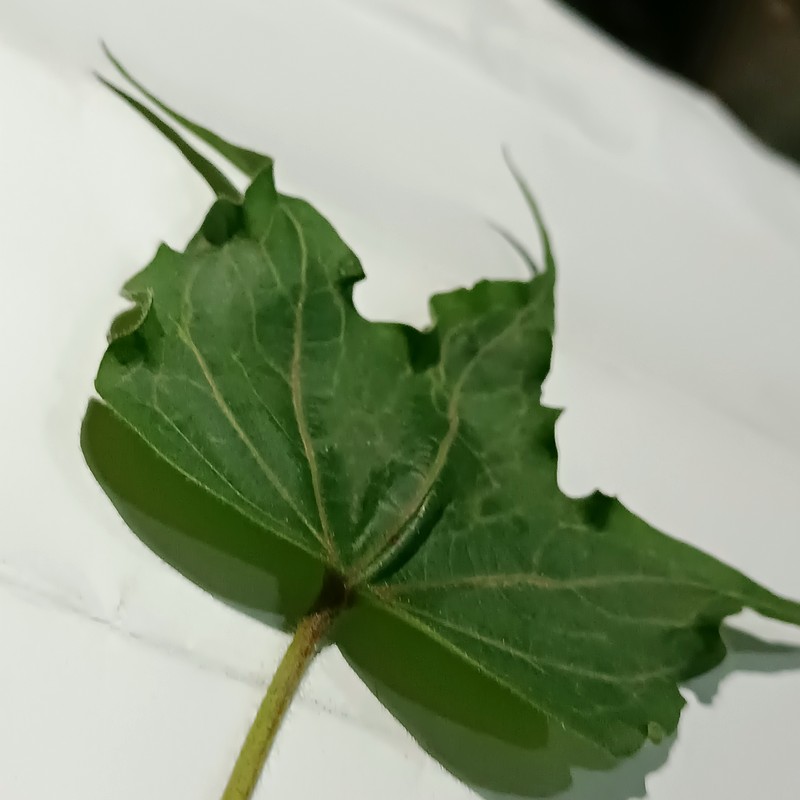
Label: Herbicide Growth Damage